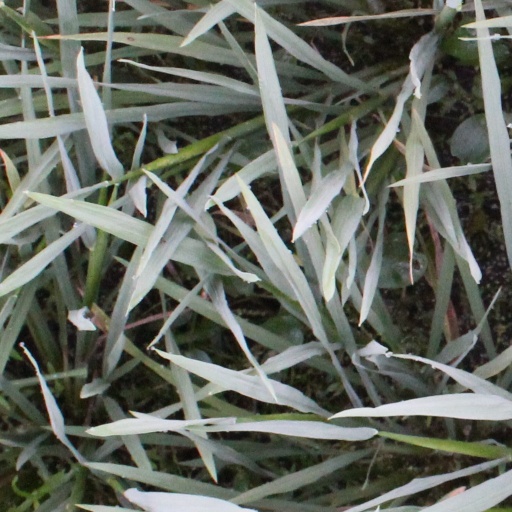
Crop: rice